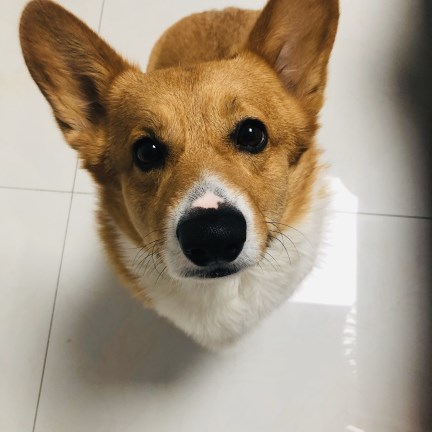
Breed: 2909-n000116-Cardigan